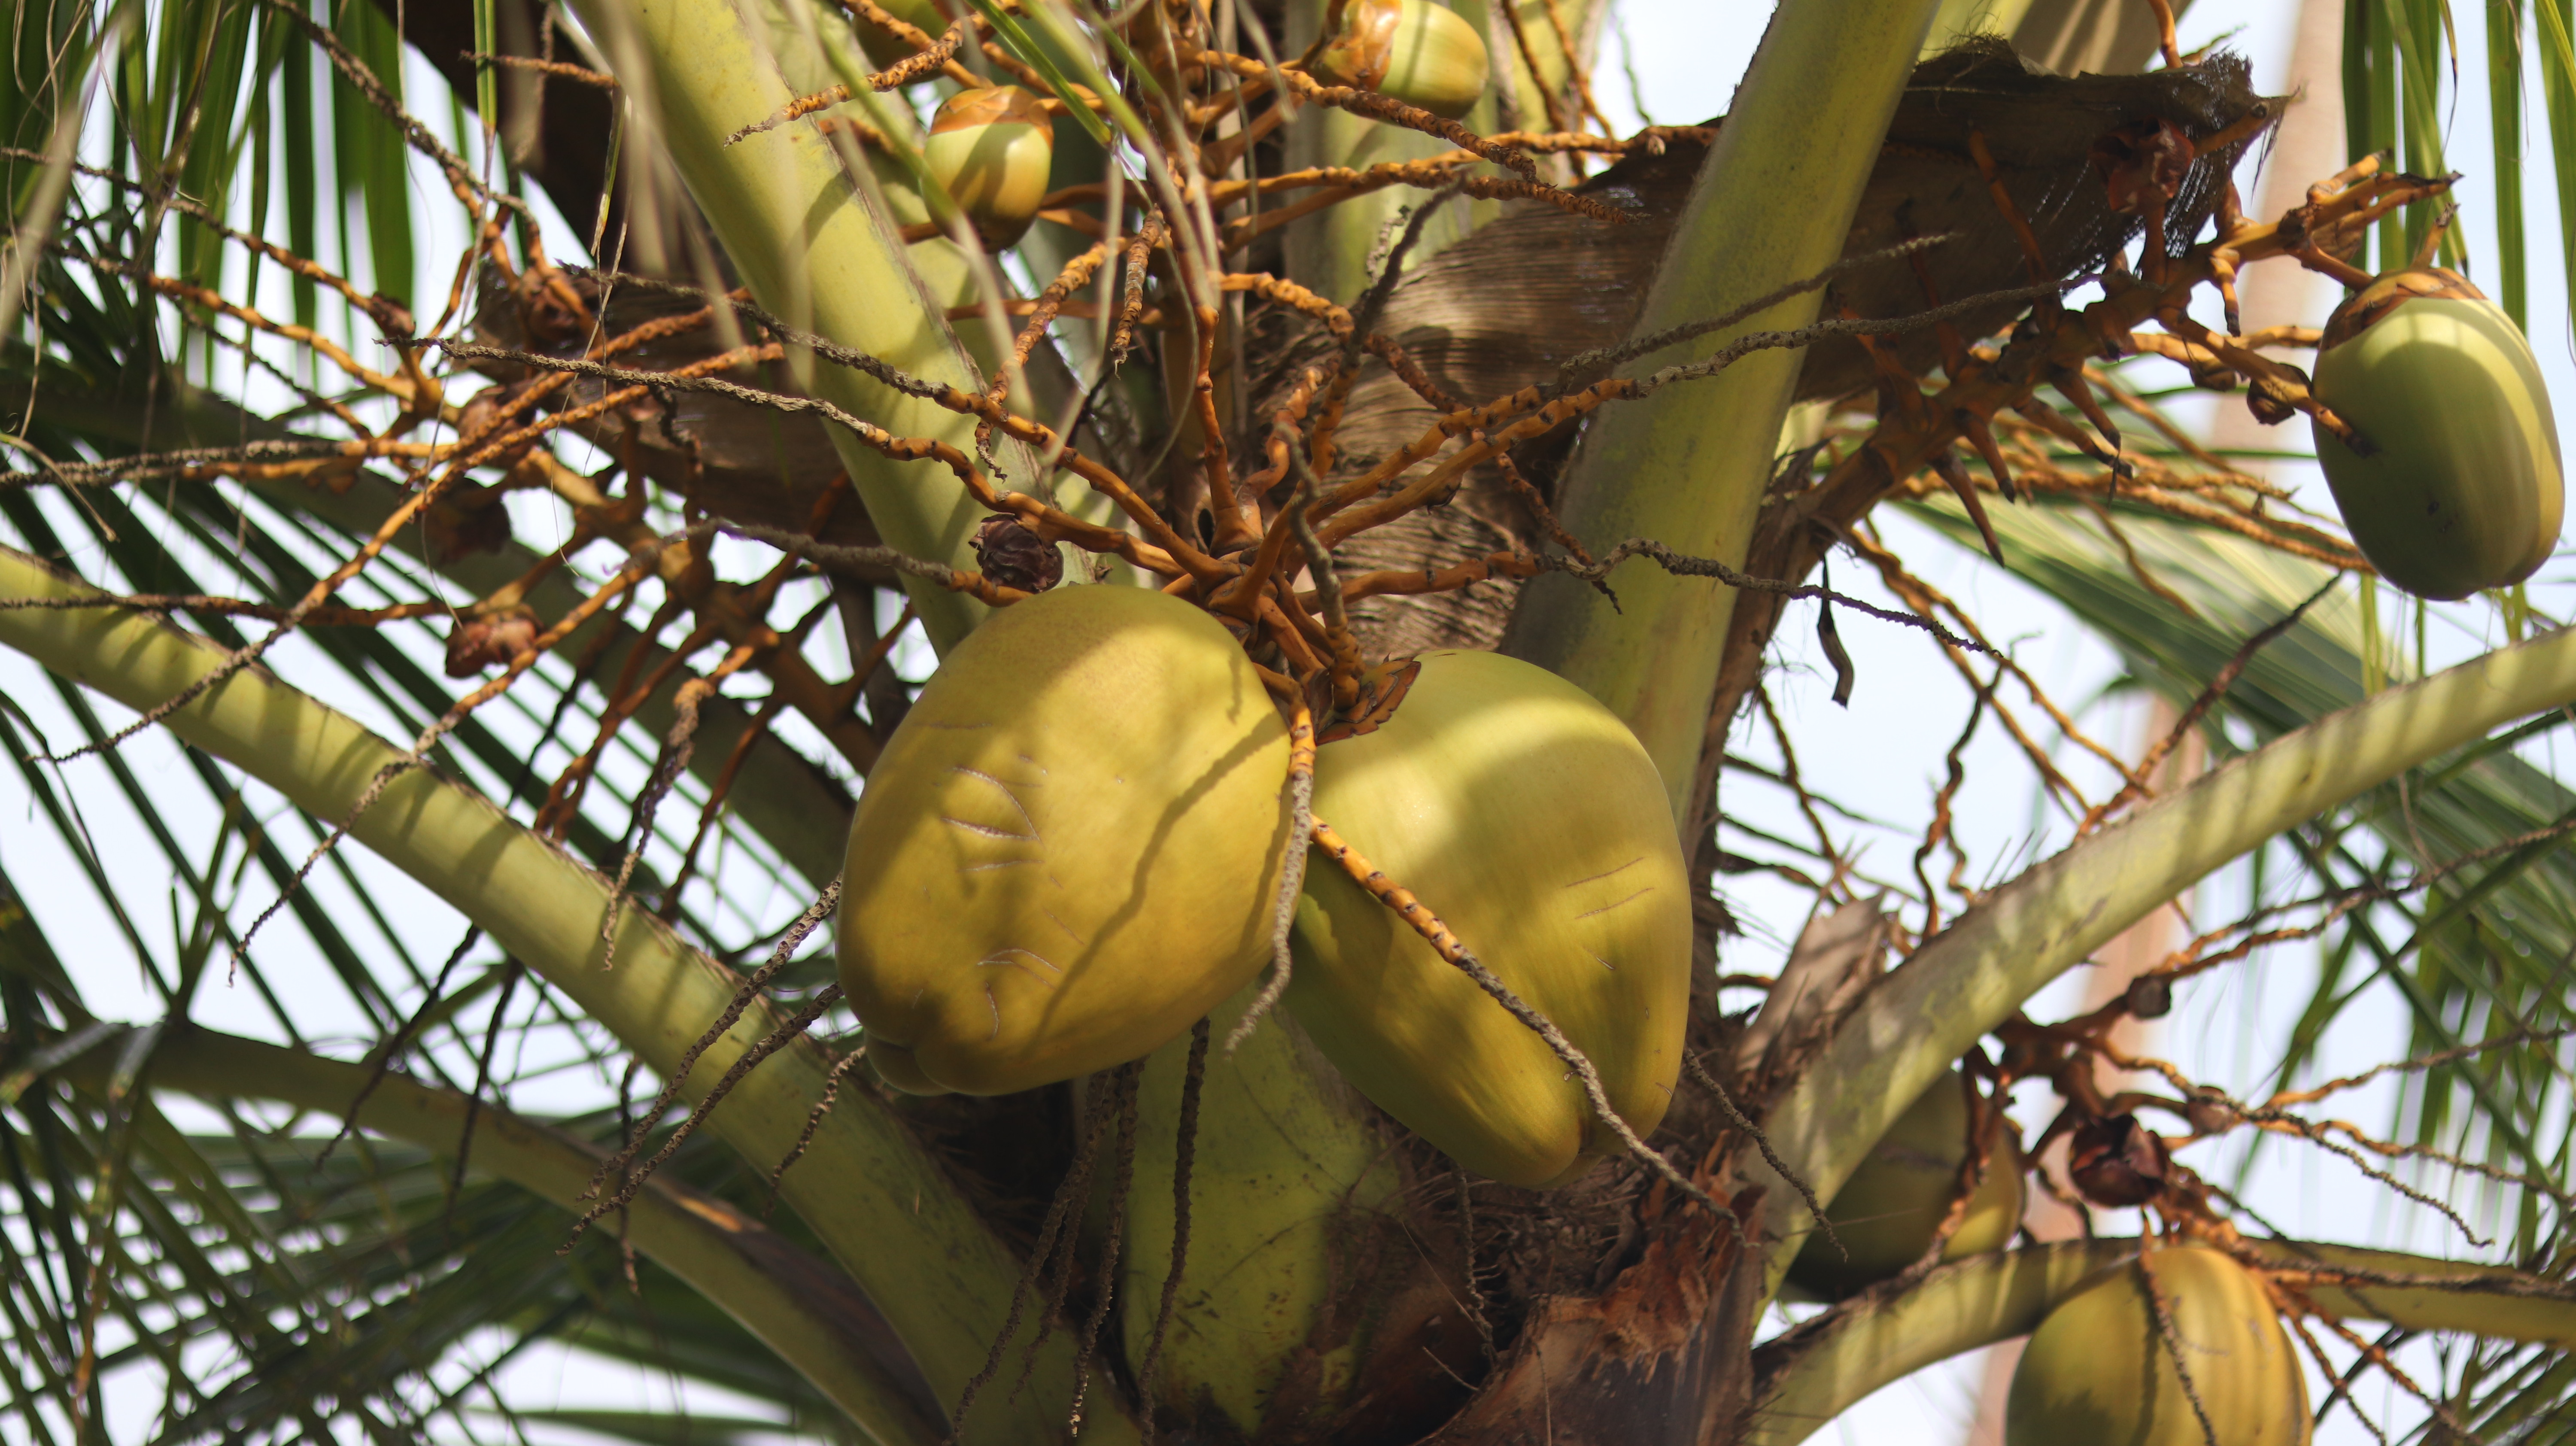
tree, coconut, plant, flower